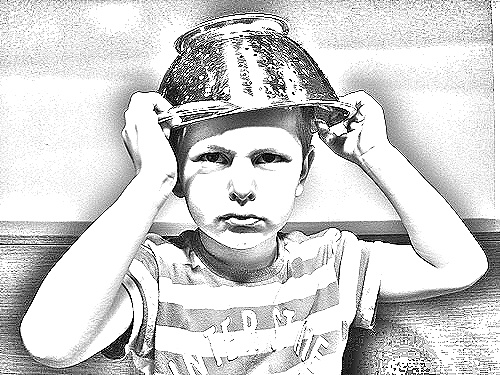
Portrait style: Sketch Portrait